Khyber Pakhtunkhwa Bar Council

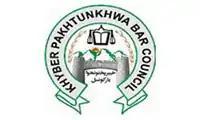

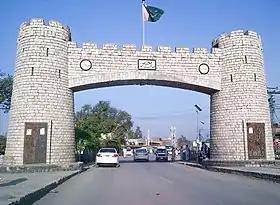

The Khyber Pakhtunkhwa Bar Council also known as KP Bar Council is a statutory & deliberative assembly of lawyers in Khyber Pakhtunkhwa for safeguarding the rights, interests and privileges of practicing lawyers, within Khyber Pakhtunkhwa province of Pakistan. The council also works on regulating the conduct of lawyers and helping them in the administration of justice. It came into being as a result of the promulgation of the Legal Practitioners and Bar Councils Act, 1973 (Act XXXV of 1973). The Council commenced functioning with effect on 1 January 1974. All lower court and Peshawar High Court lawyers within Khyber Pakhtunkhwa are licensed with this council.